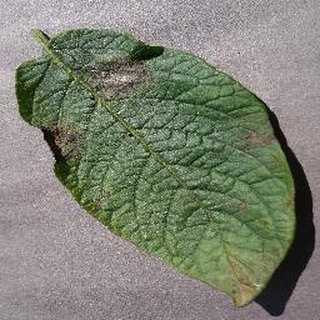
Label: potato_late_blight